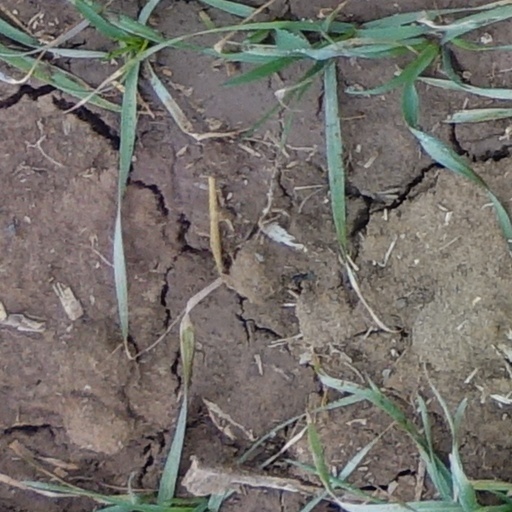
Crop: wheat